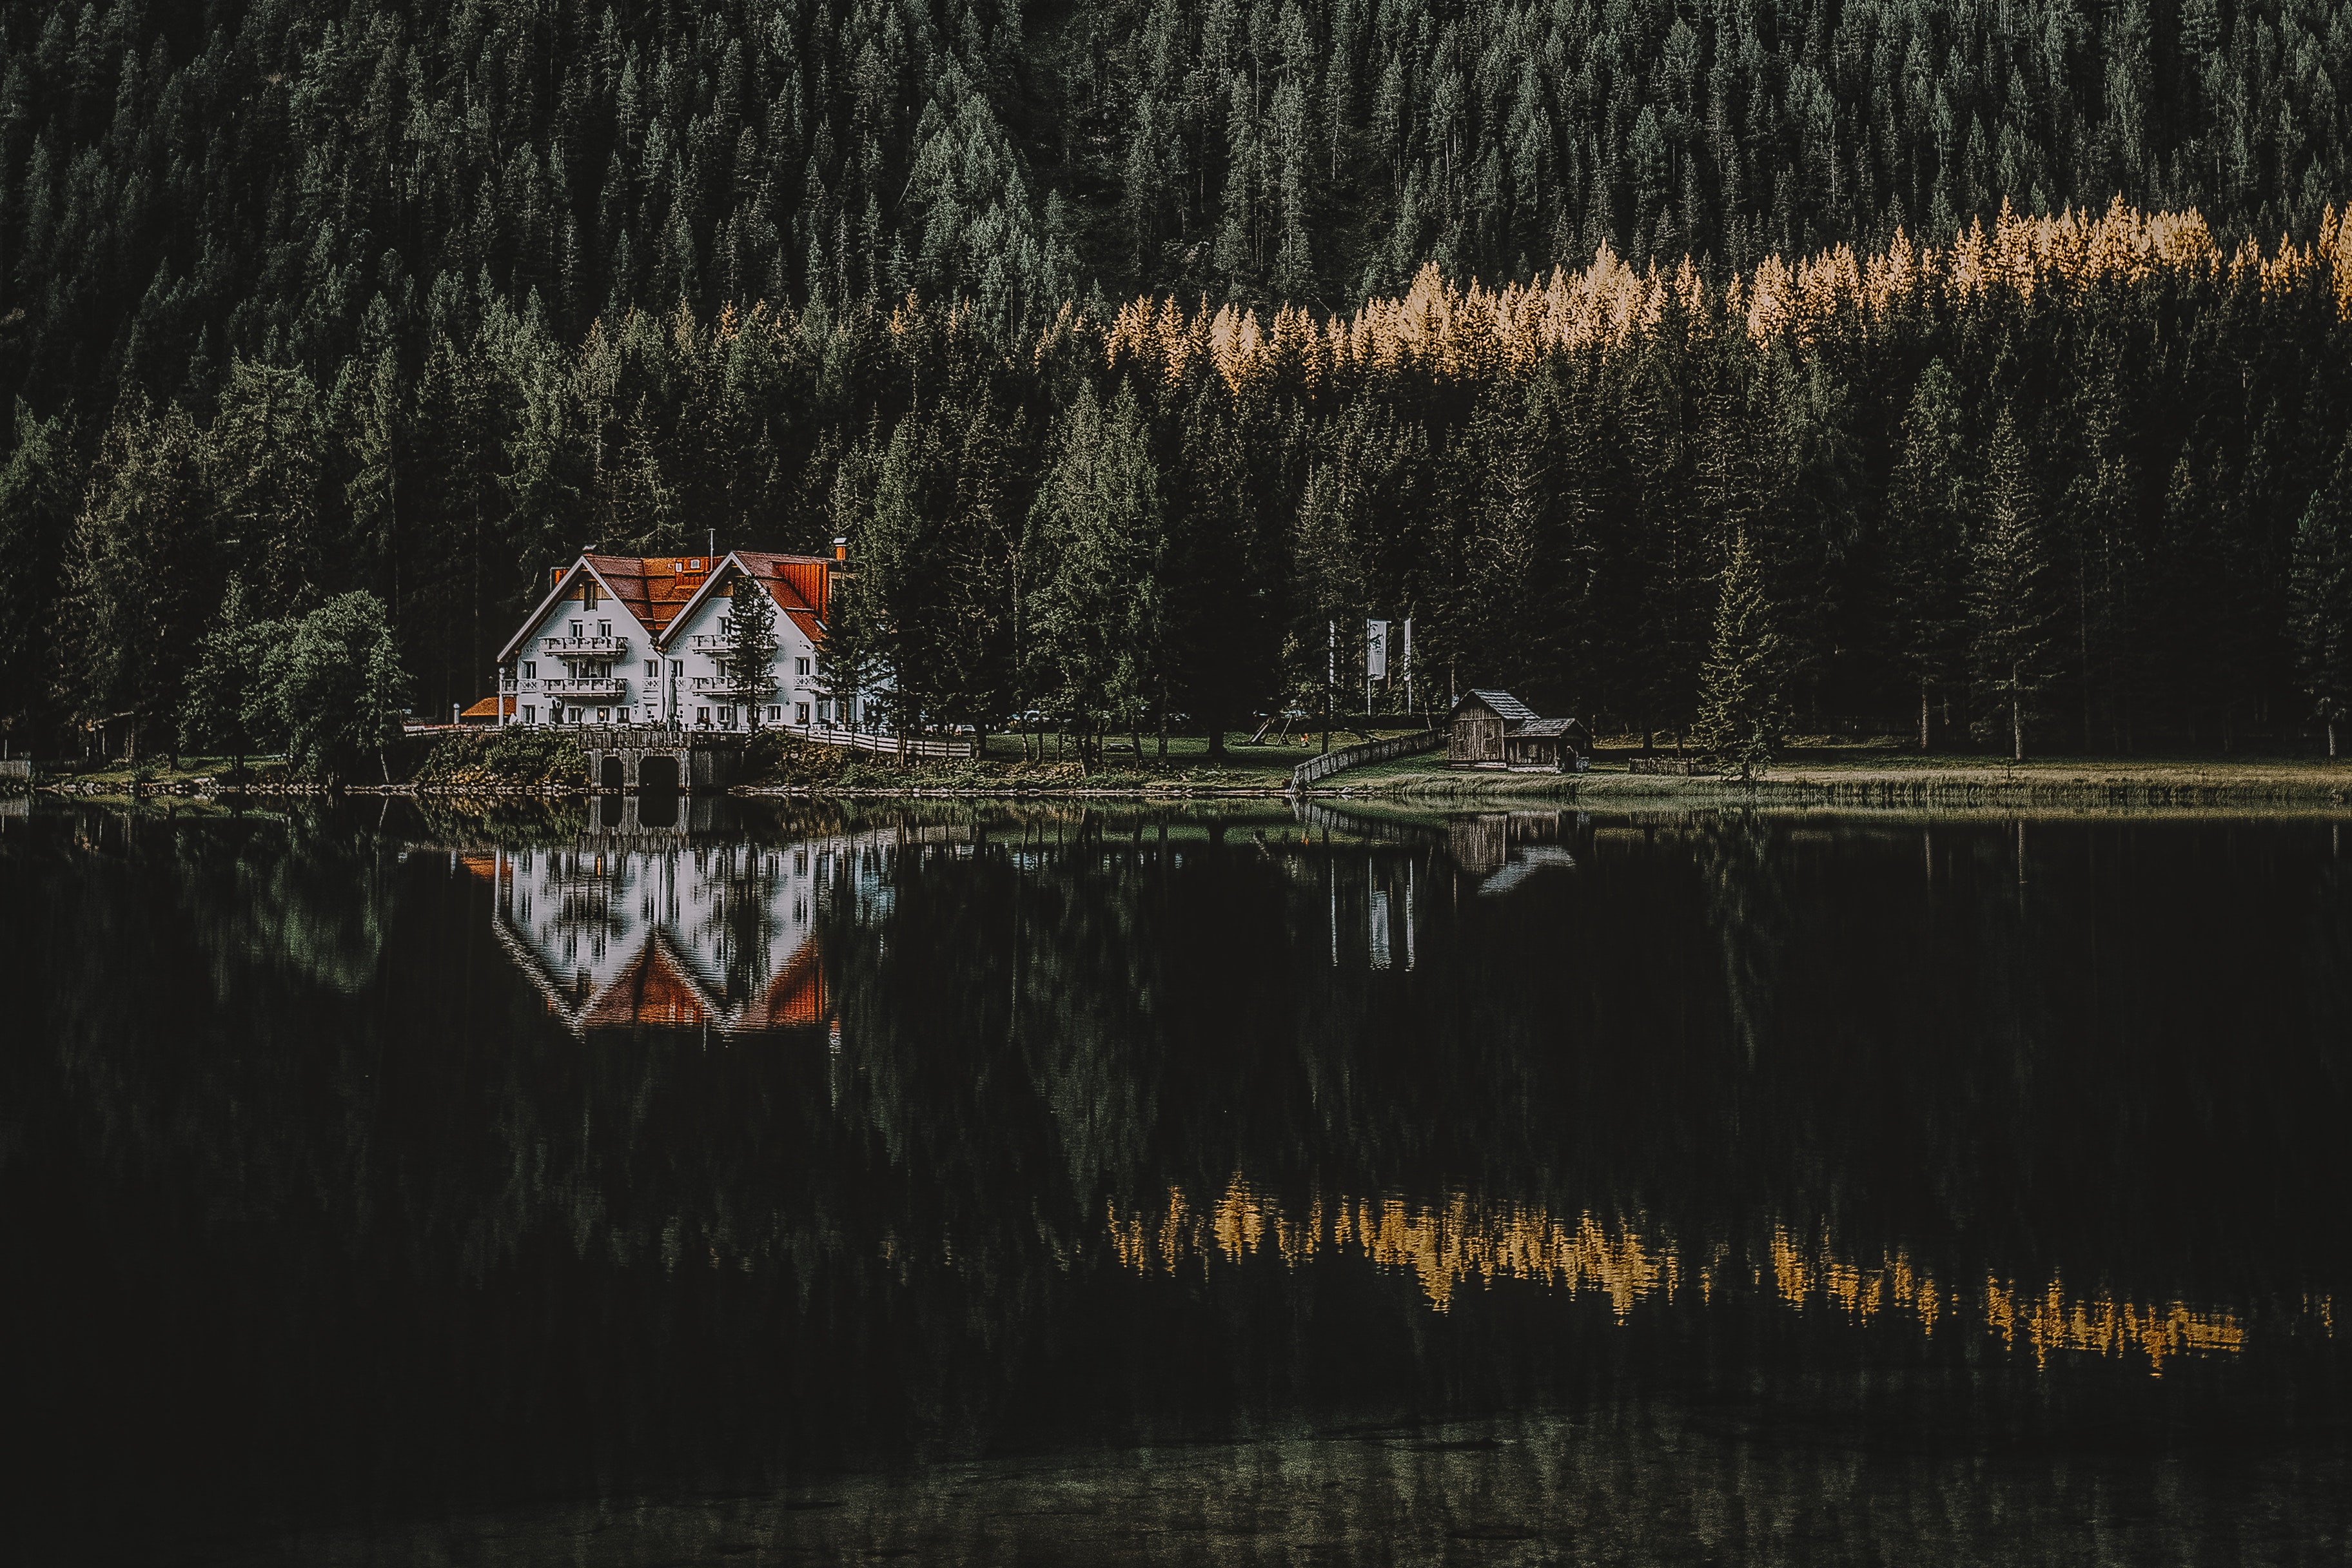
reflection, water, tree, sky, night, lake, river, house, wildlife, architecture, wood, bridge, winter